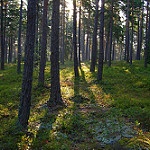
Scene: Outdoor